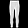
Label: Trouser